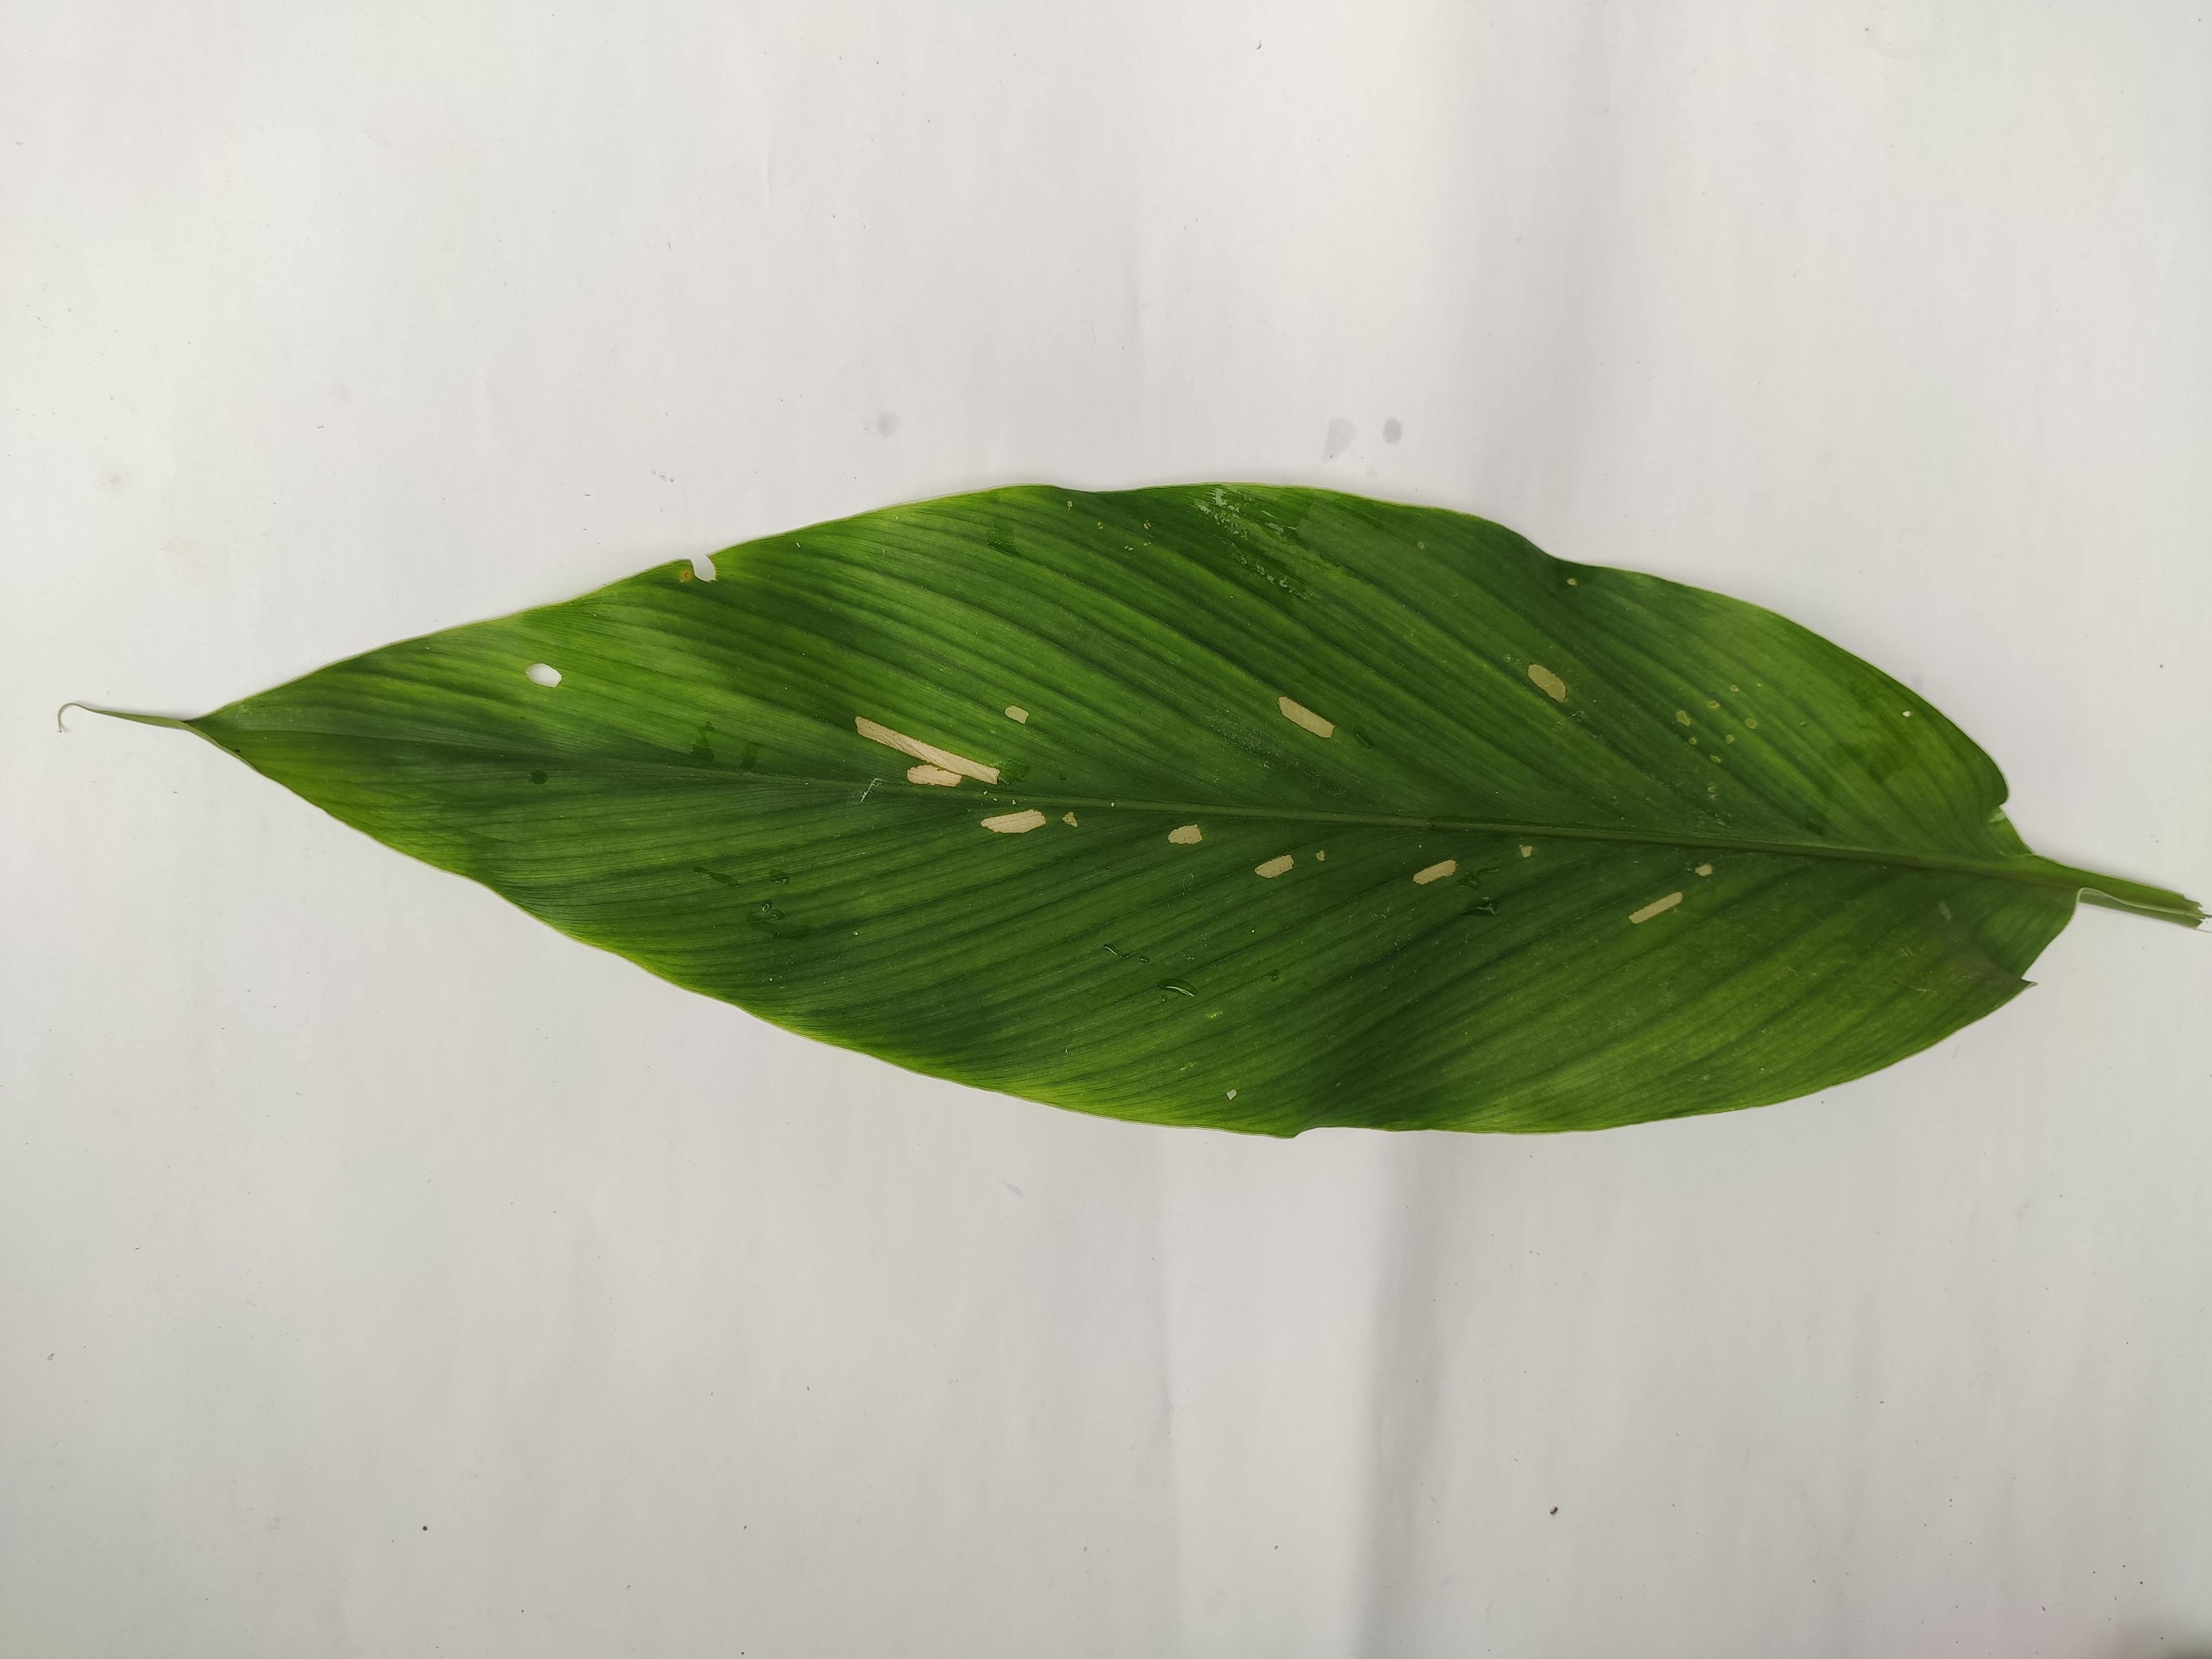
Label: Aphids_Disease